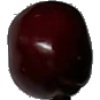
Label: Cherry 1